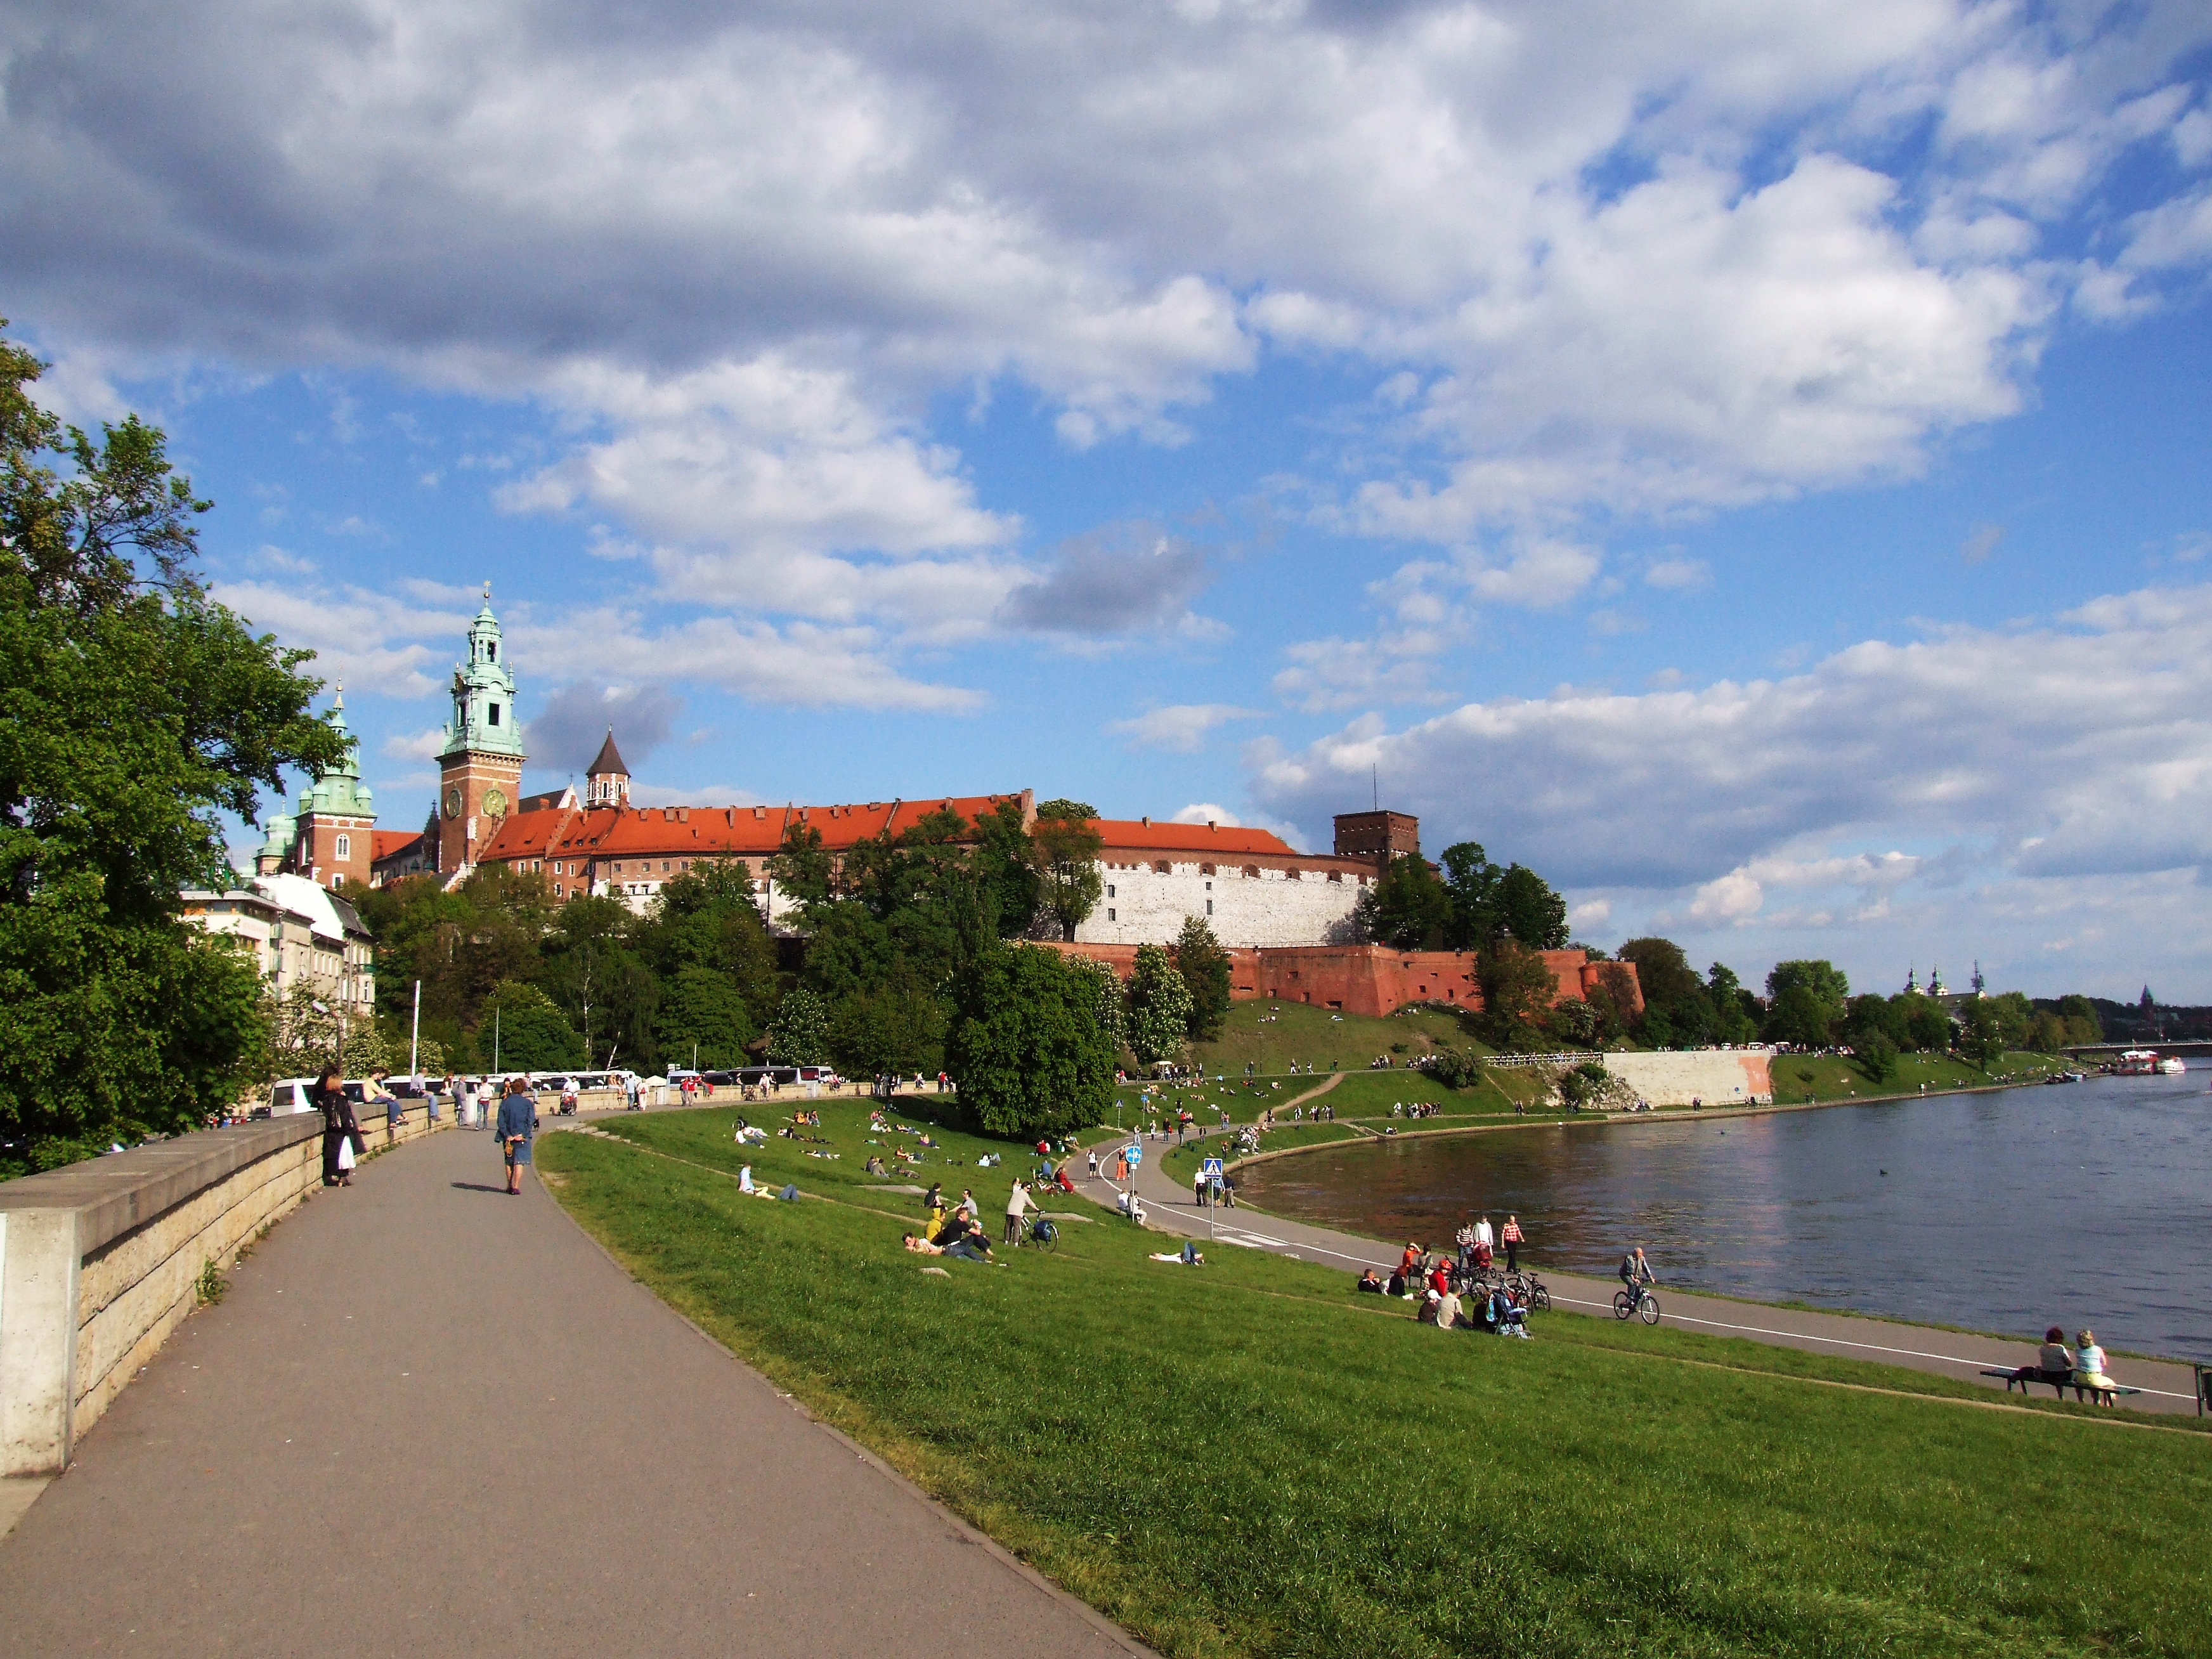
beach, sea, coast, architecture, town, old, river, monument, vacation, village, tower, bay, castle, waterway, poland, estate, krakow, rural area, wawel, the old town